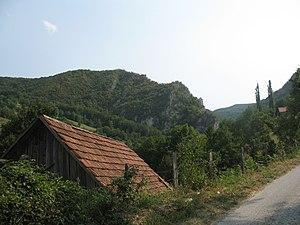
Solotuša est un village de Serbie situé dans la municipalité de Bajina Bašta, district de Zlatibor. Au recensement de 2011, il comptait 866 habitants.